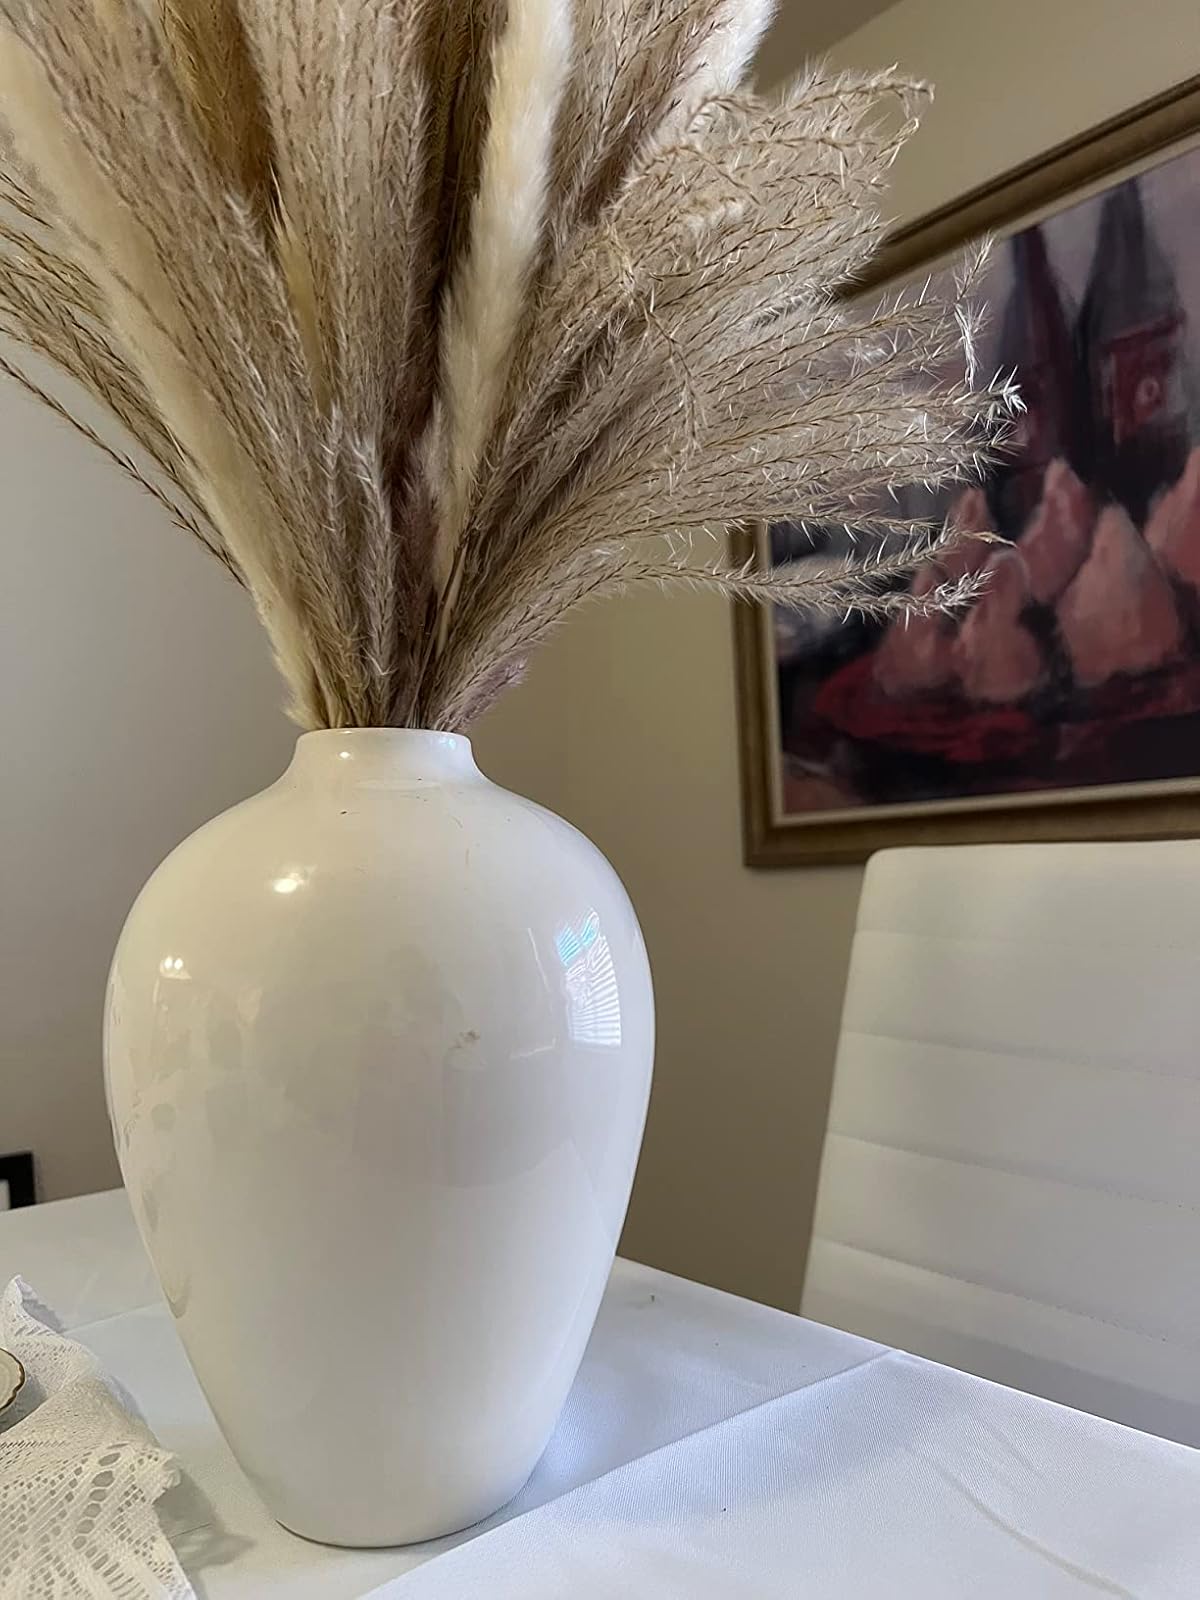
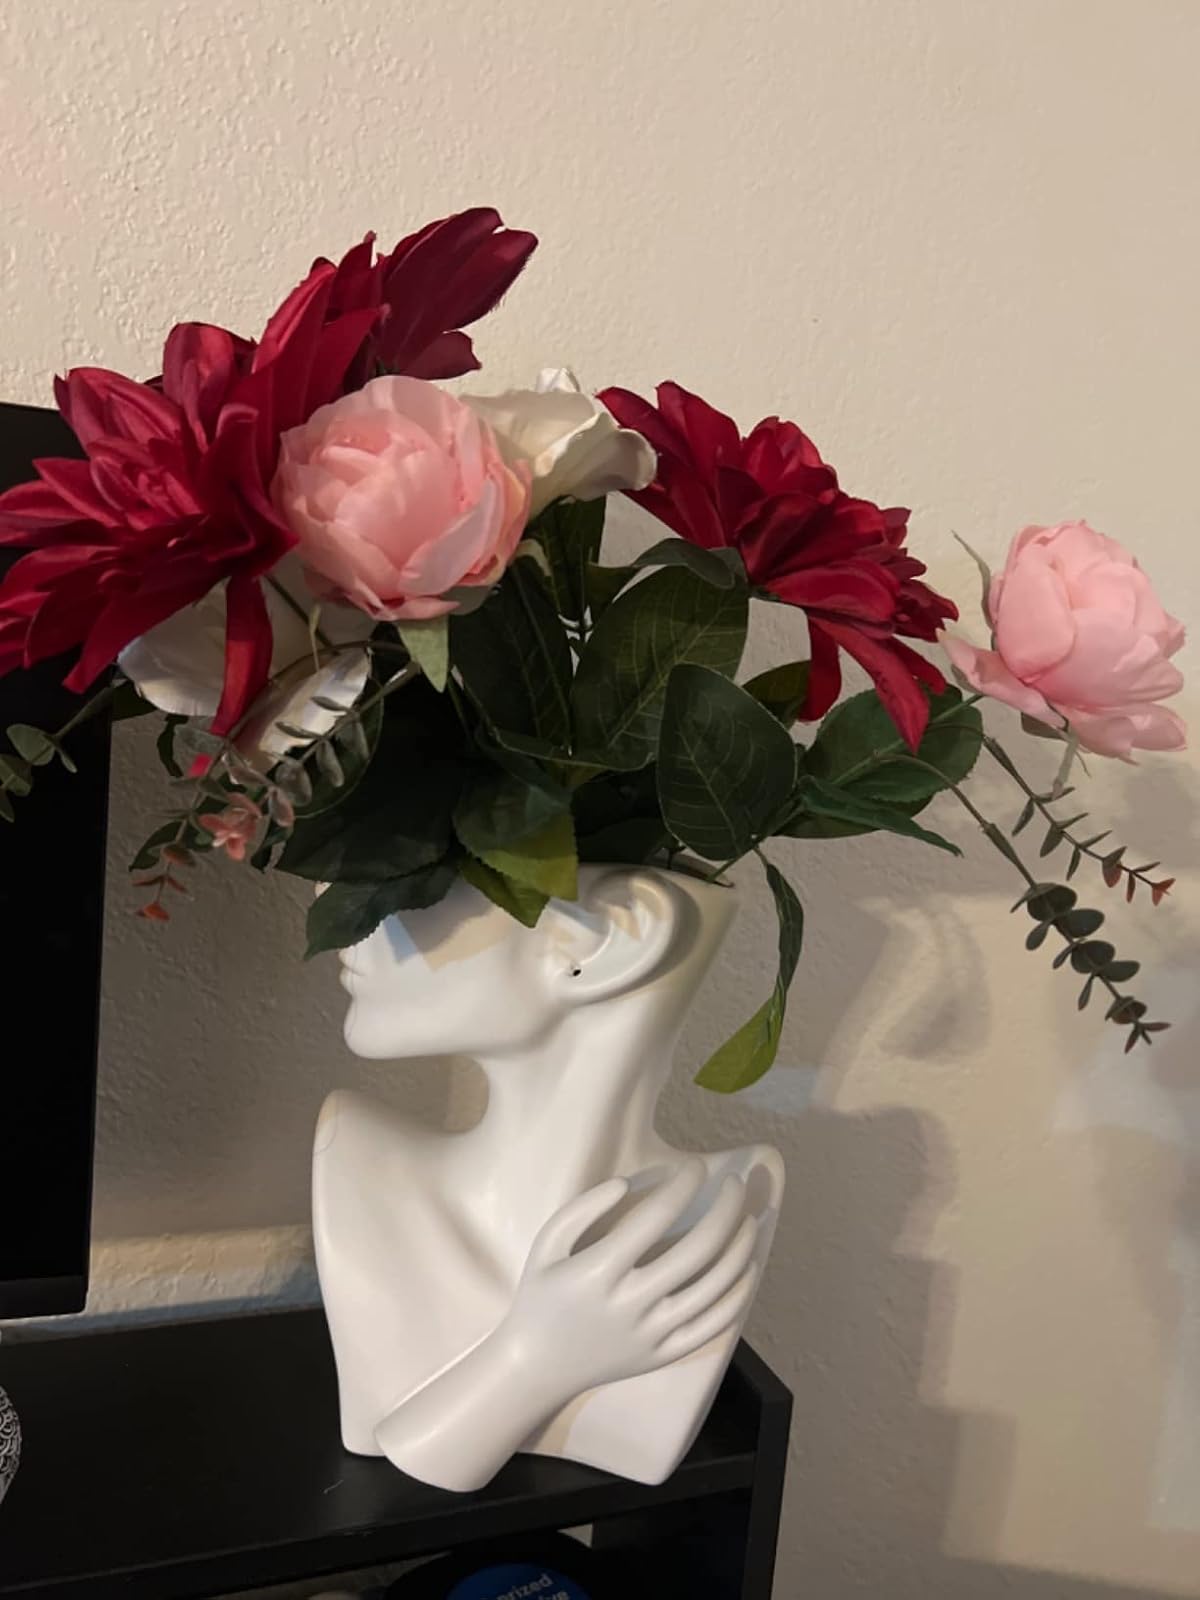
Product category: vase
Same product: no